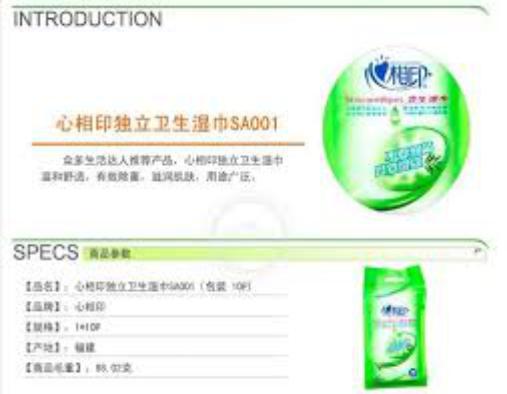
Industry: Necessities